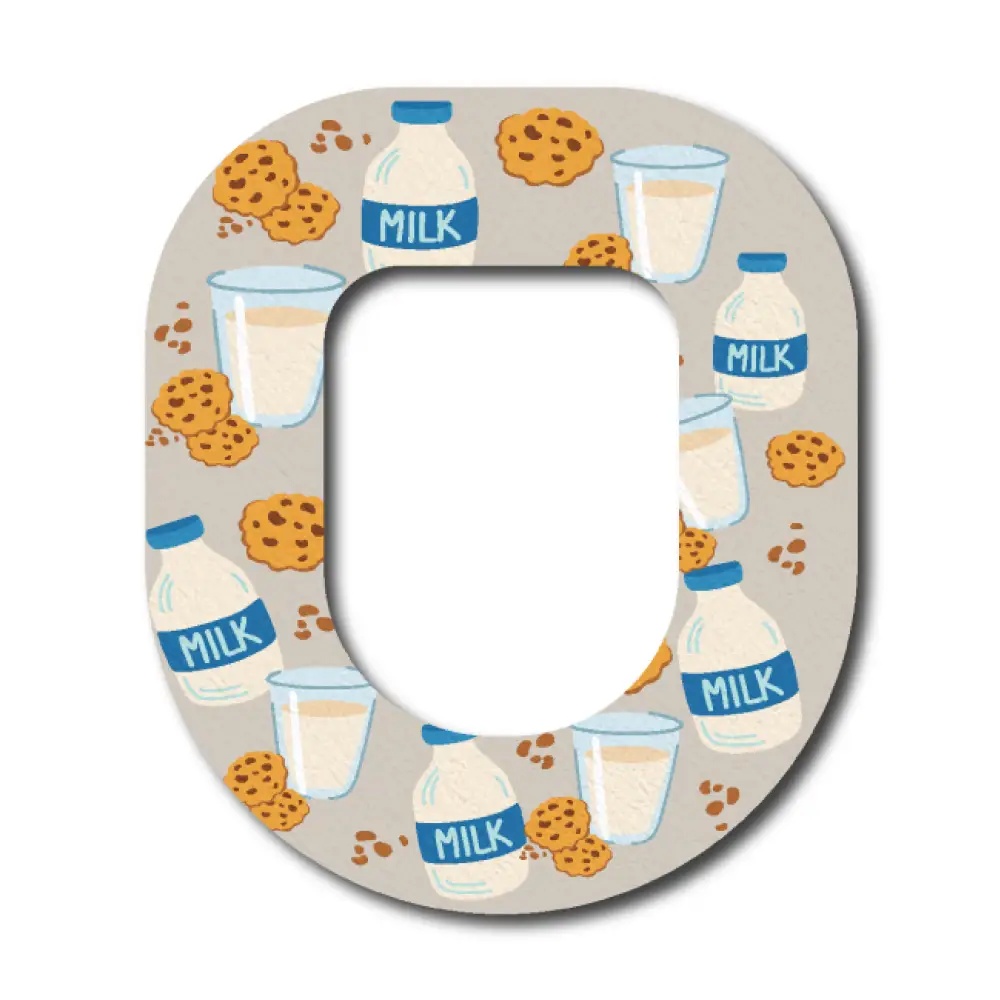
Milk and Cookies - Omnipod  by Stick2Hope
Description Our overlay patches are designed to maintain the integrity of your wearable medical device. The patch is applied over the manufacturer's tape and gives the device additional security while also maintaining the flexibility of the skin. Supporting the device is not the only benefit of wearing an overlay patch. We design the patch so you can express your personality in a bold and exciting way. Features Pressure-sensitive high-tack adhesive Extremely elastic Fray resistant Latex-Free Biocompatible Adhesive(Hypoallergenic) Water-resistant Breathable Outlast the manufacturer's wear time *There may be a slight color variation or images may appear less vibrant when printed on pores and flexible tape.
Brand: Stick2Hope
Category: Health & Beauty > Health Care > Biometric Monitor Accessories